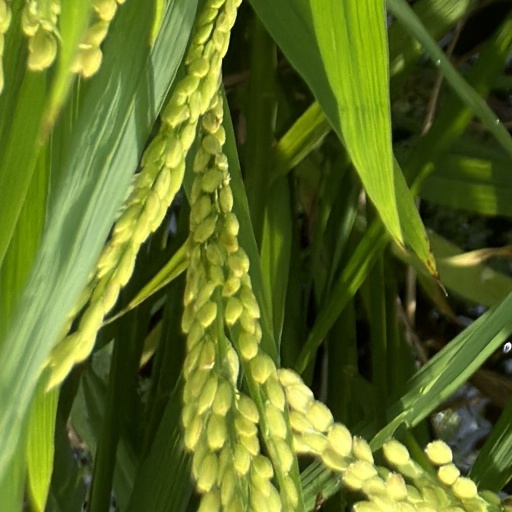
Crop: rice